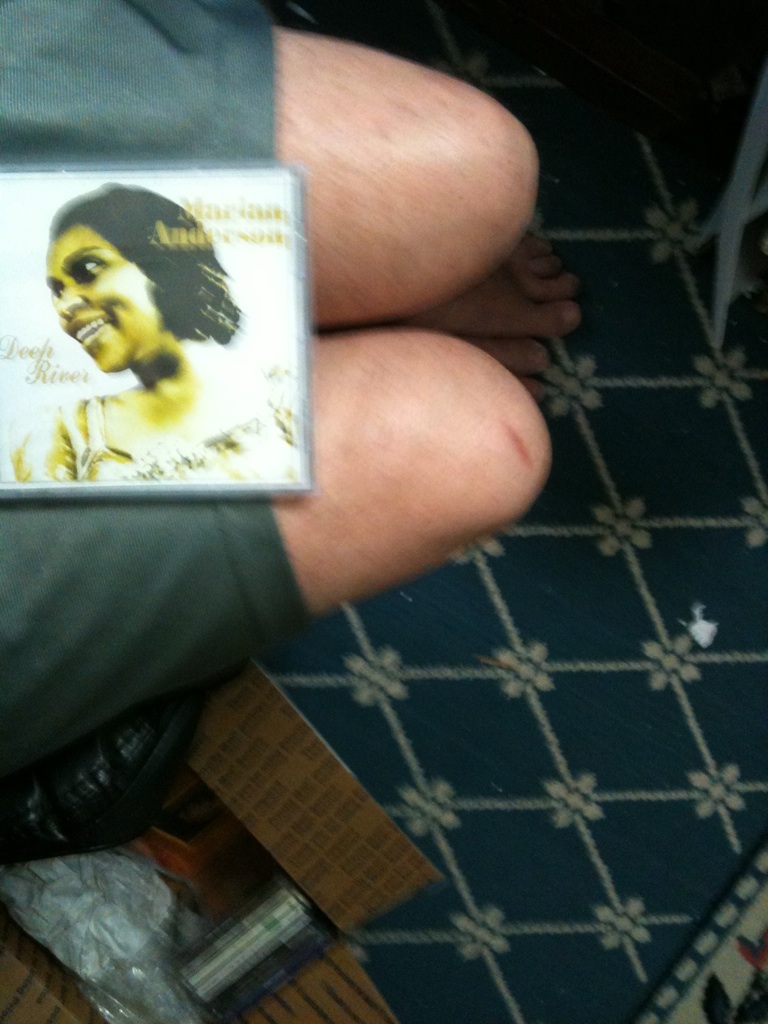Question: What title is this?
Answer: unanswerable